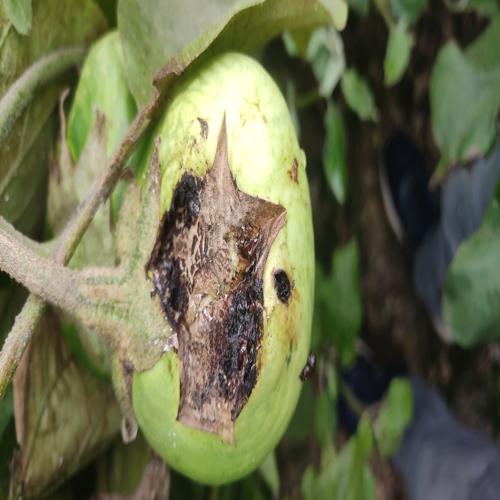
Label: Brinjal Fruit Creaking